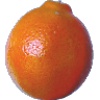
Label: Tangelo 1